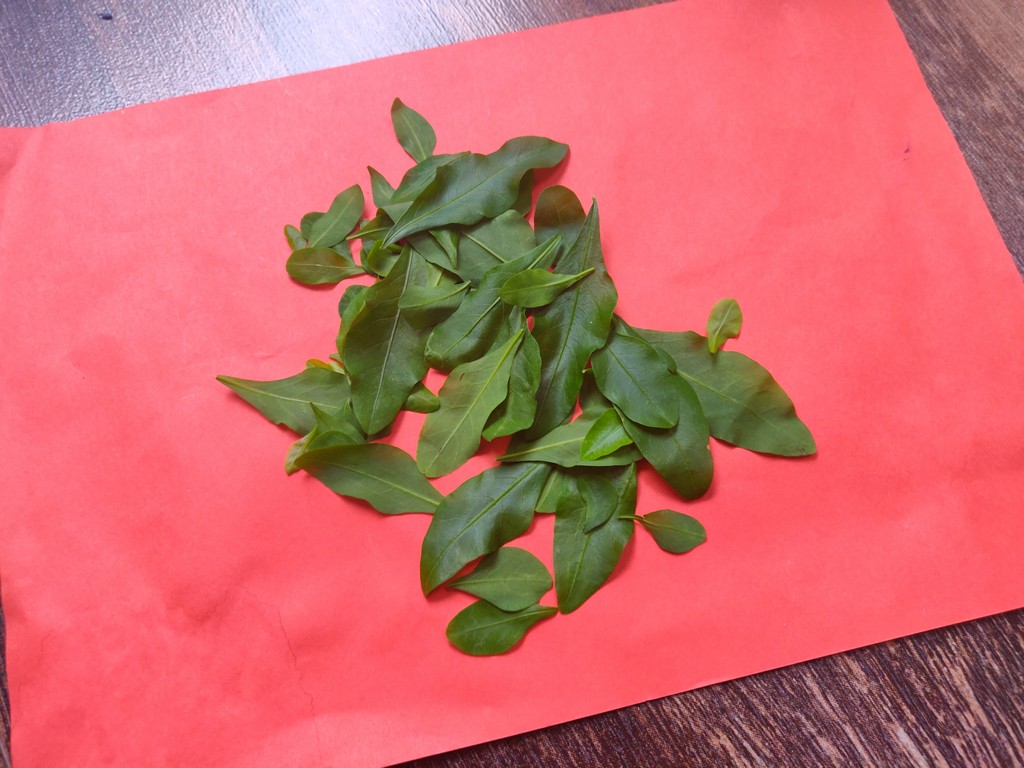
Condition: Healthy
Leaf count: multiple
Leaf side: unknown